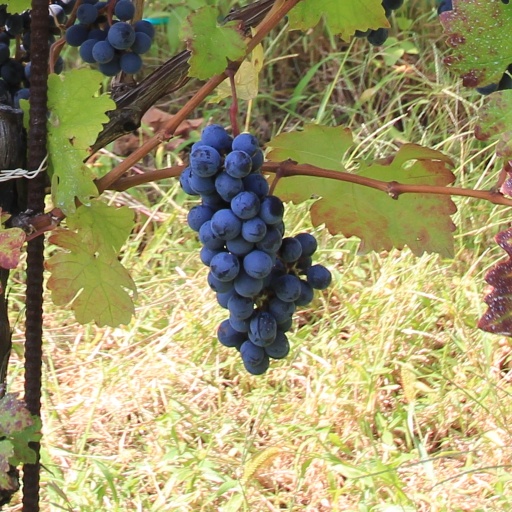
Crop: grape